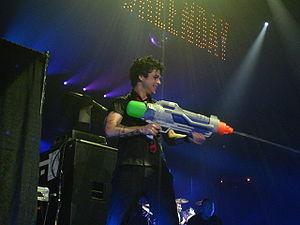
Green Day est un groupe de punk rock américain, originaire de Berkeley, en Californie. Formé en 1987, le groupe est composé à l'origine du chanteur et guitariste Billie Joe Armstrong et du bassiste Mike Dirnt, rejoints en 1988 par John Kiffmeyer remplacé à partir de 1992 par Tré Cool.